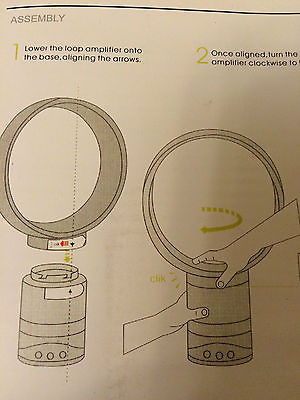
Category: fan